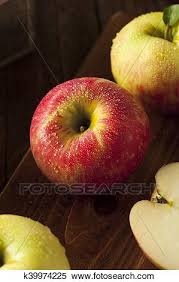
Label: apple